Blue Chips

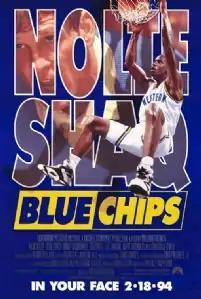
Theatrical release poster

Blue Chips is a 1994 American sports drama film, directed by William Friedkin, written by Ron Shelton and starring Nick Nolte as a college basketball coach trying to recruit a winning team. His players were portrayed by actors as well as real-life basketball stars Shaquille O'Neal and Anfernee "Penny" Hardaway and cameos include noted basketball figures Bob Knight, Rick Pitino, George Raveling, Bob Cousy, Larry Bird, Jerry Tarkanian, Matt Painter, Allan Houston, Dick Vitale, Jim Boeheim, Dan Dakich and Bobby Hurley, as well as actor Louis Gossett Jr. While the film was released to mixed reviews, general assessment of "Blue Chips" has become more favorable in the decades since and it has been listed as one of the best sports movies of all time by Rolling Stone", Yardbarker and "The Athletic".